Trikonic

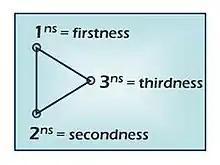
Figure 2.0 The Three Peircean Categories

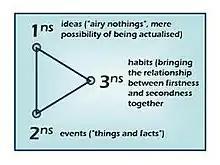
Figure 3.0 Peirce's Three Universes of Experience:

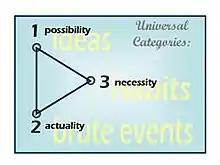
Figure 4.0 The Universal Categories:

In addition to the universal categories, there are equivalent "Existential Categories" (Figure 5.0 The Existential Categories):